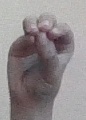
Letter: ha